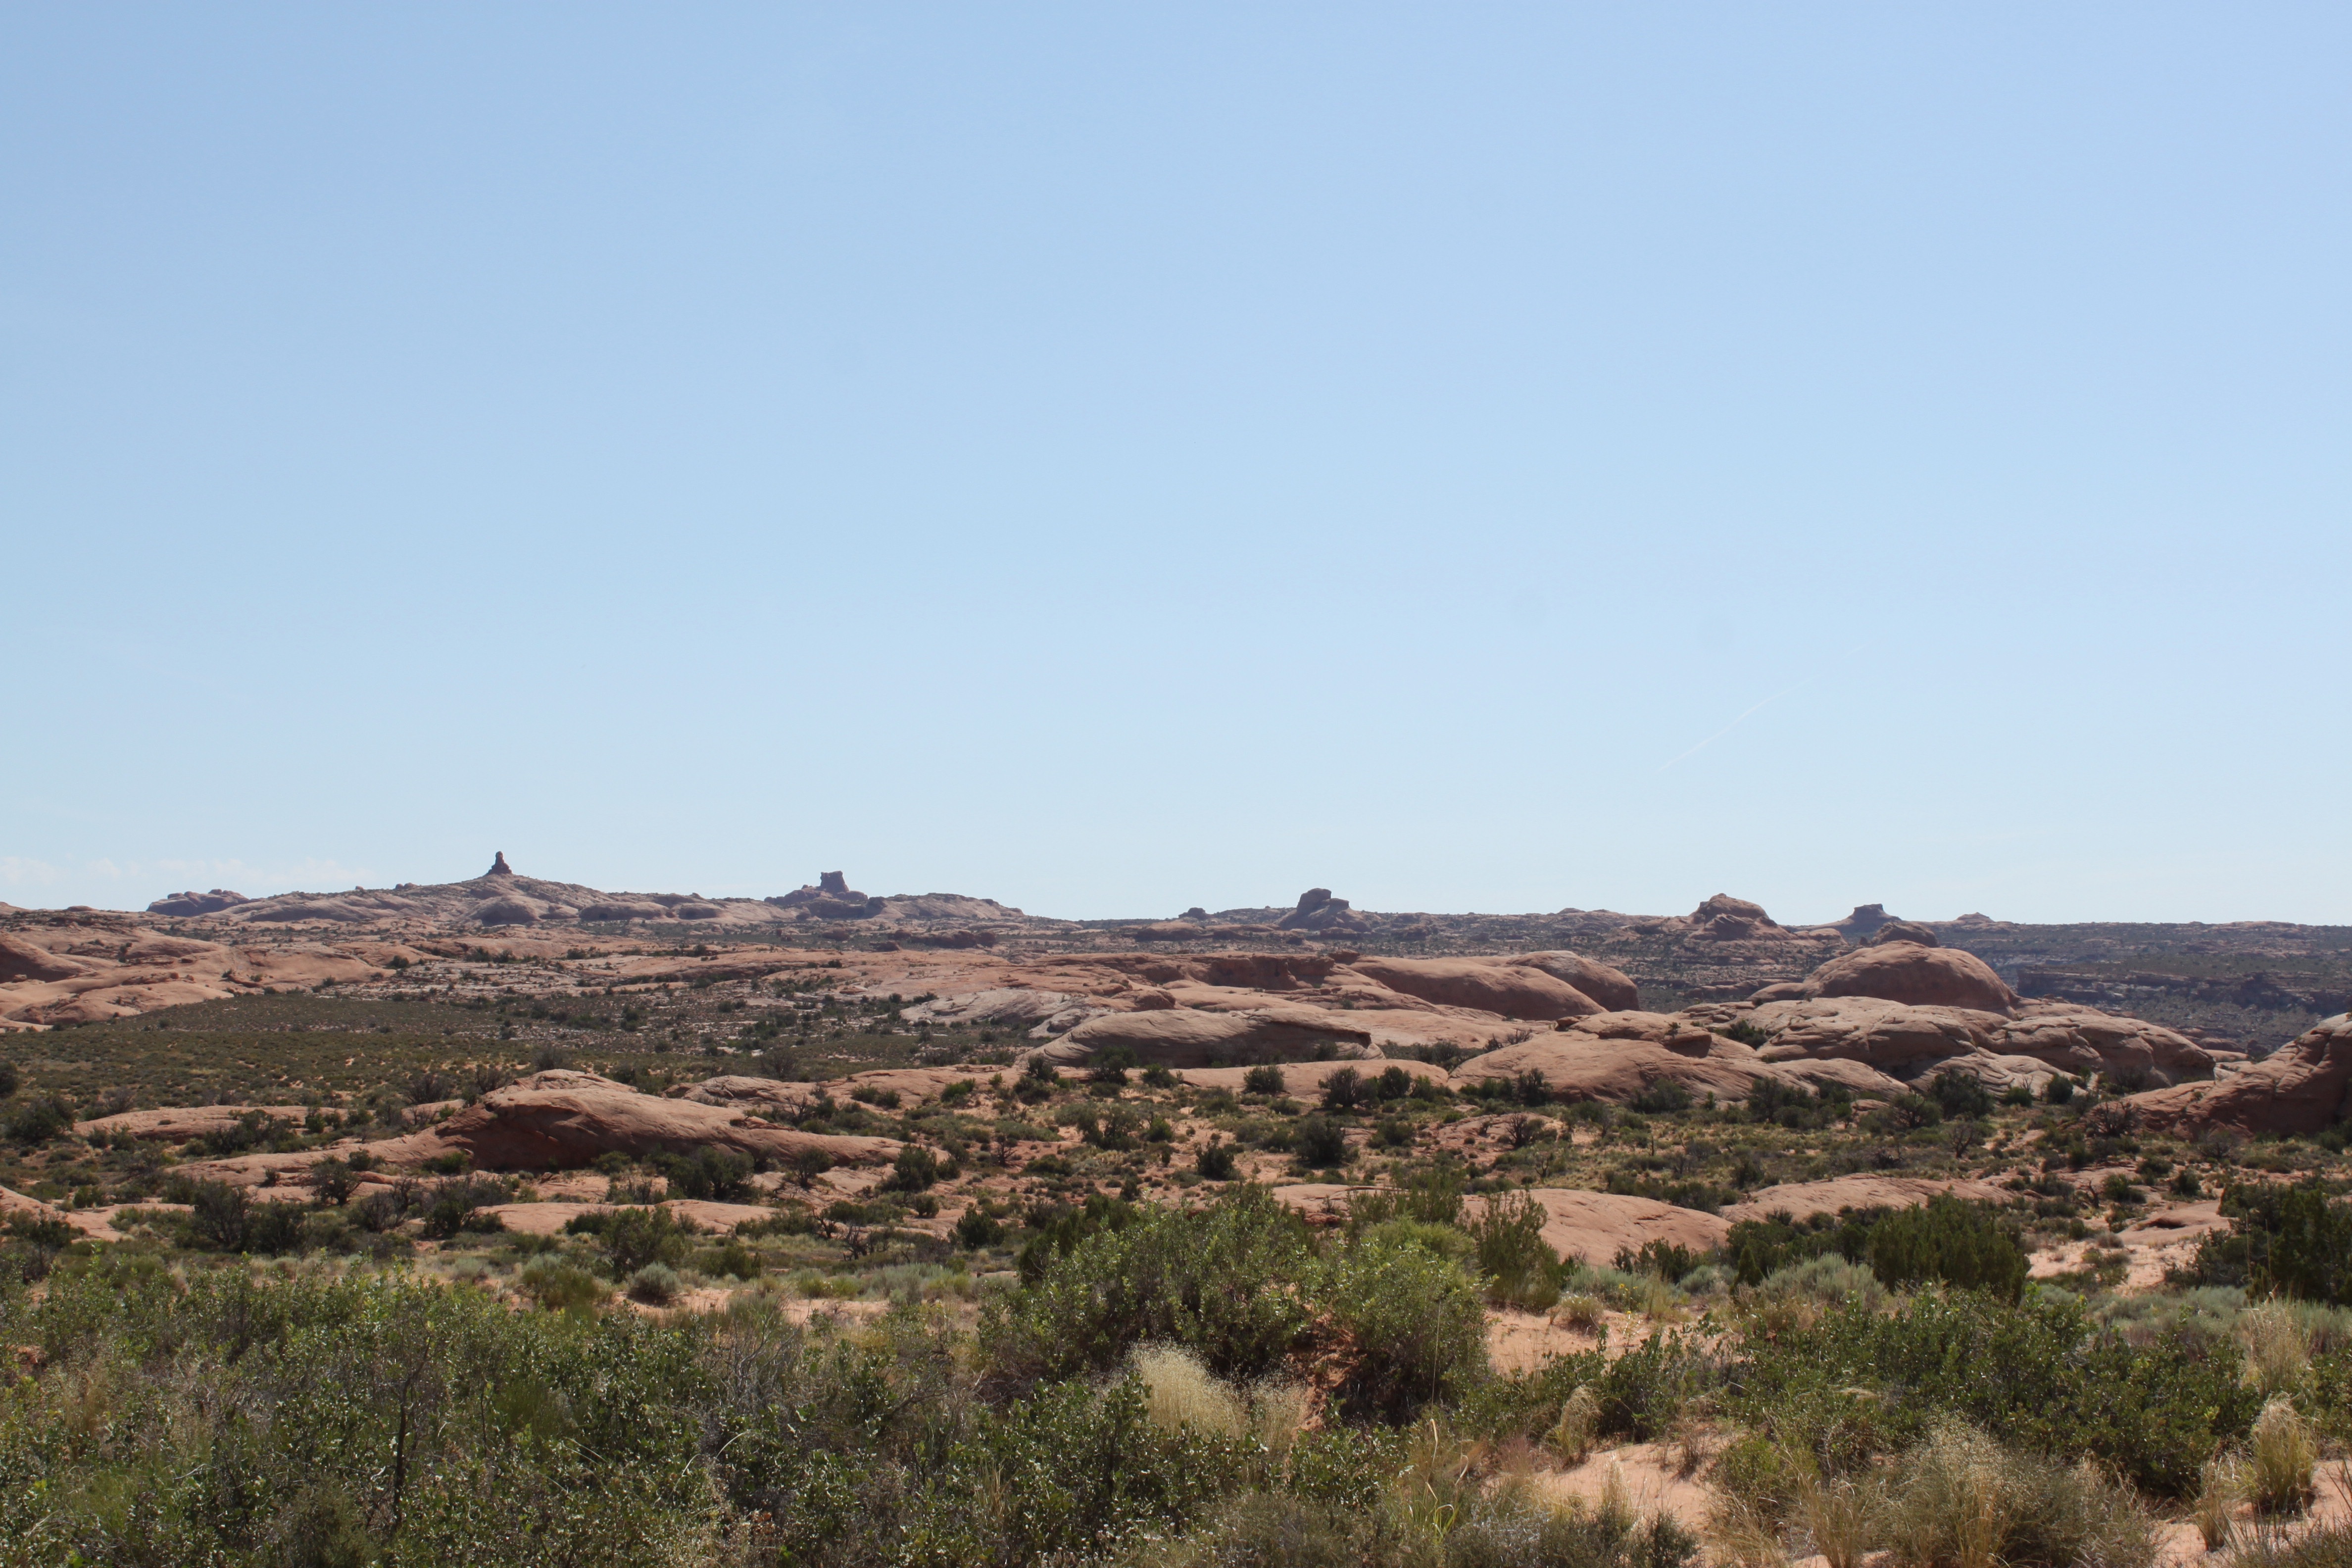
landscape, rock, wilderness, desert, valley, panorama, scenic, soil, savanna, plain, geology, utah, badlands, plateau, ecosystem, wadi, butte, steppe, landform, natural environment, geographical feature, aeolian landform